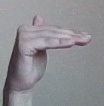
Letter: khaa